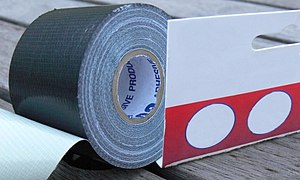
Klisterbånd
Gaffertape.
Klisterbånd eller tape findes i mange varianter af basismateriale belagt med et tyndt lag klæbemiddel på en eller begge sider.